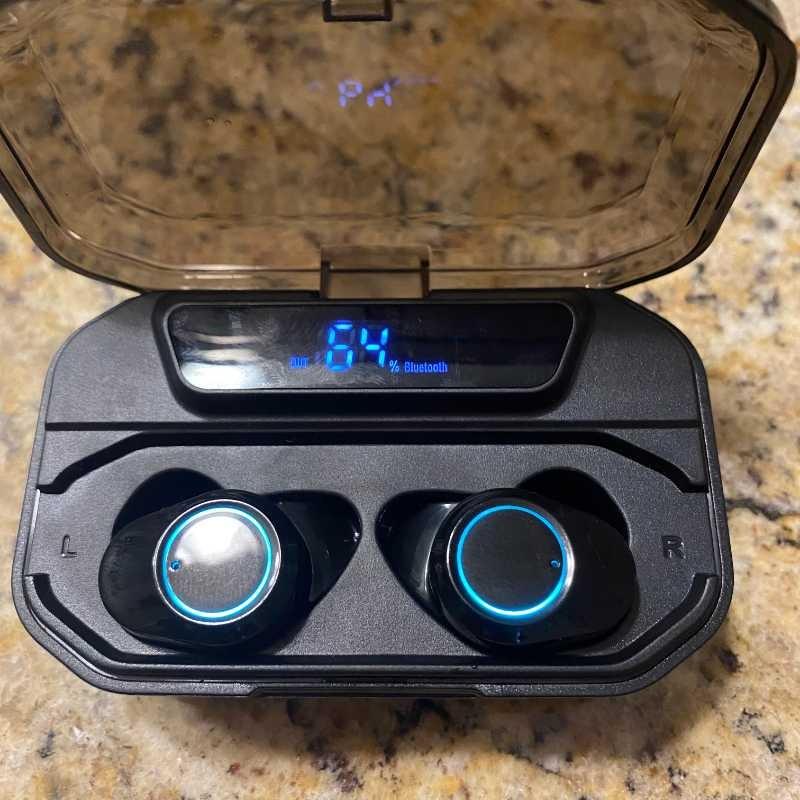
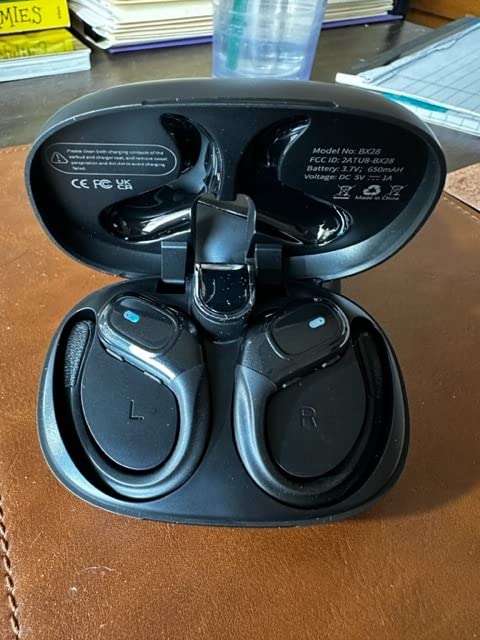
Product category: earbuds
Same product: no